Truck lane restriction

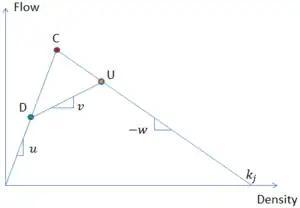
Moving Bottleneck in Triangular Fundamental Diagram.

Truck lane restriction within transportation traffic engineering, is a factor impacting freeway truck lanes and traffic congestion. In traffic flow theory, intuitively, slow vehicles (e.g. trucks) will cause queues behind them, but how it relates to the kinematic wave theory was not revealed until Newell. Leclercq "et al" did a complete review of Newell's theory. In addition to the simulation models developed by Laval and Daganzo on the basis of numerical solution methods for Newell's theory to capture the impacts of slow vehicle, Laval also mathematically derived the analytical capacity formulas for bottlenecks caused by single-type of trucks for multi-lane freeway segments.